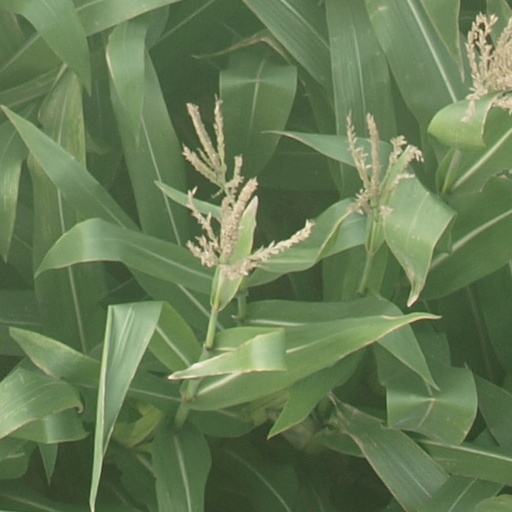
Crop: maize; corn